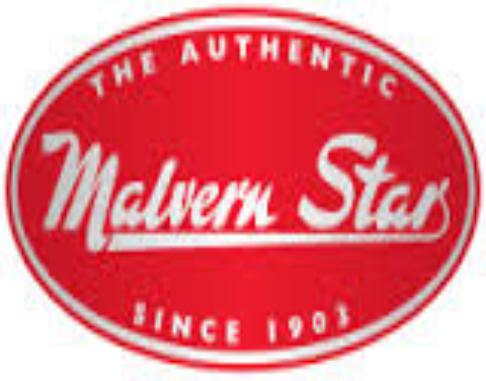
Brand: malvern star
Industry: Transportation